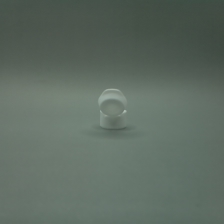
Color: white/transparent
Cap type: flip-top cap